Social Distortion

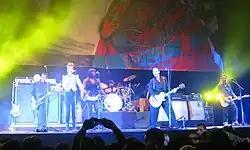
Social Distortion performing songs from "Hard Times and Nursery Rhymes" with backing vocalists Dessy Di Lauro (second from left) and Ijeoma Njaka (third from left)

At a show in Poughkeepsie, New York, on July 27, 2010, frontman Mike Ness revealed that the new Social Distortion album would be called "Hard Times and Nursery Rhymes". Despite being planned for a November 2010 release, the band announced that the album would be released on January 18, 2011. They also mentioned that "Machine Gun Blues" would be the album's first single and available for download via iTunes on November 16. On December 6, Social Distortion made their network television debut on "Jimmy Kimmel Live!" performing Machine Gun Blues and Story of My Life.